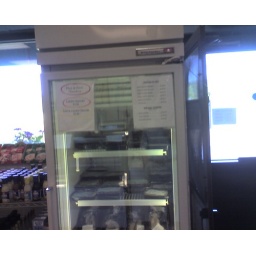
As seen at Rowan's fish market under the Beverly-Salem bridge. Looks likeit's home to some of Kelvin's favorite foods.